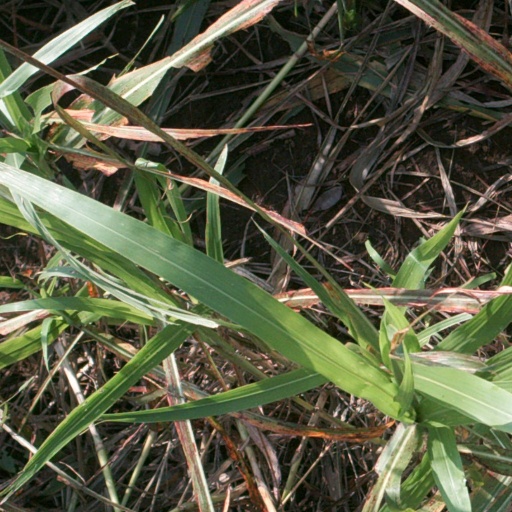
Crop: sorghum